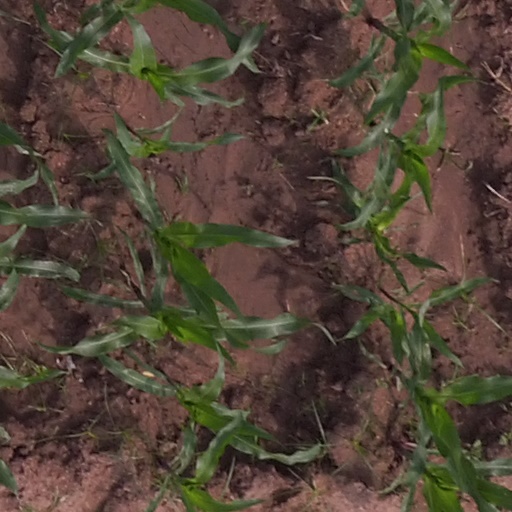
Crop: maize; corn